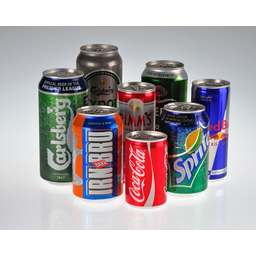
Label: metal